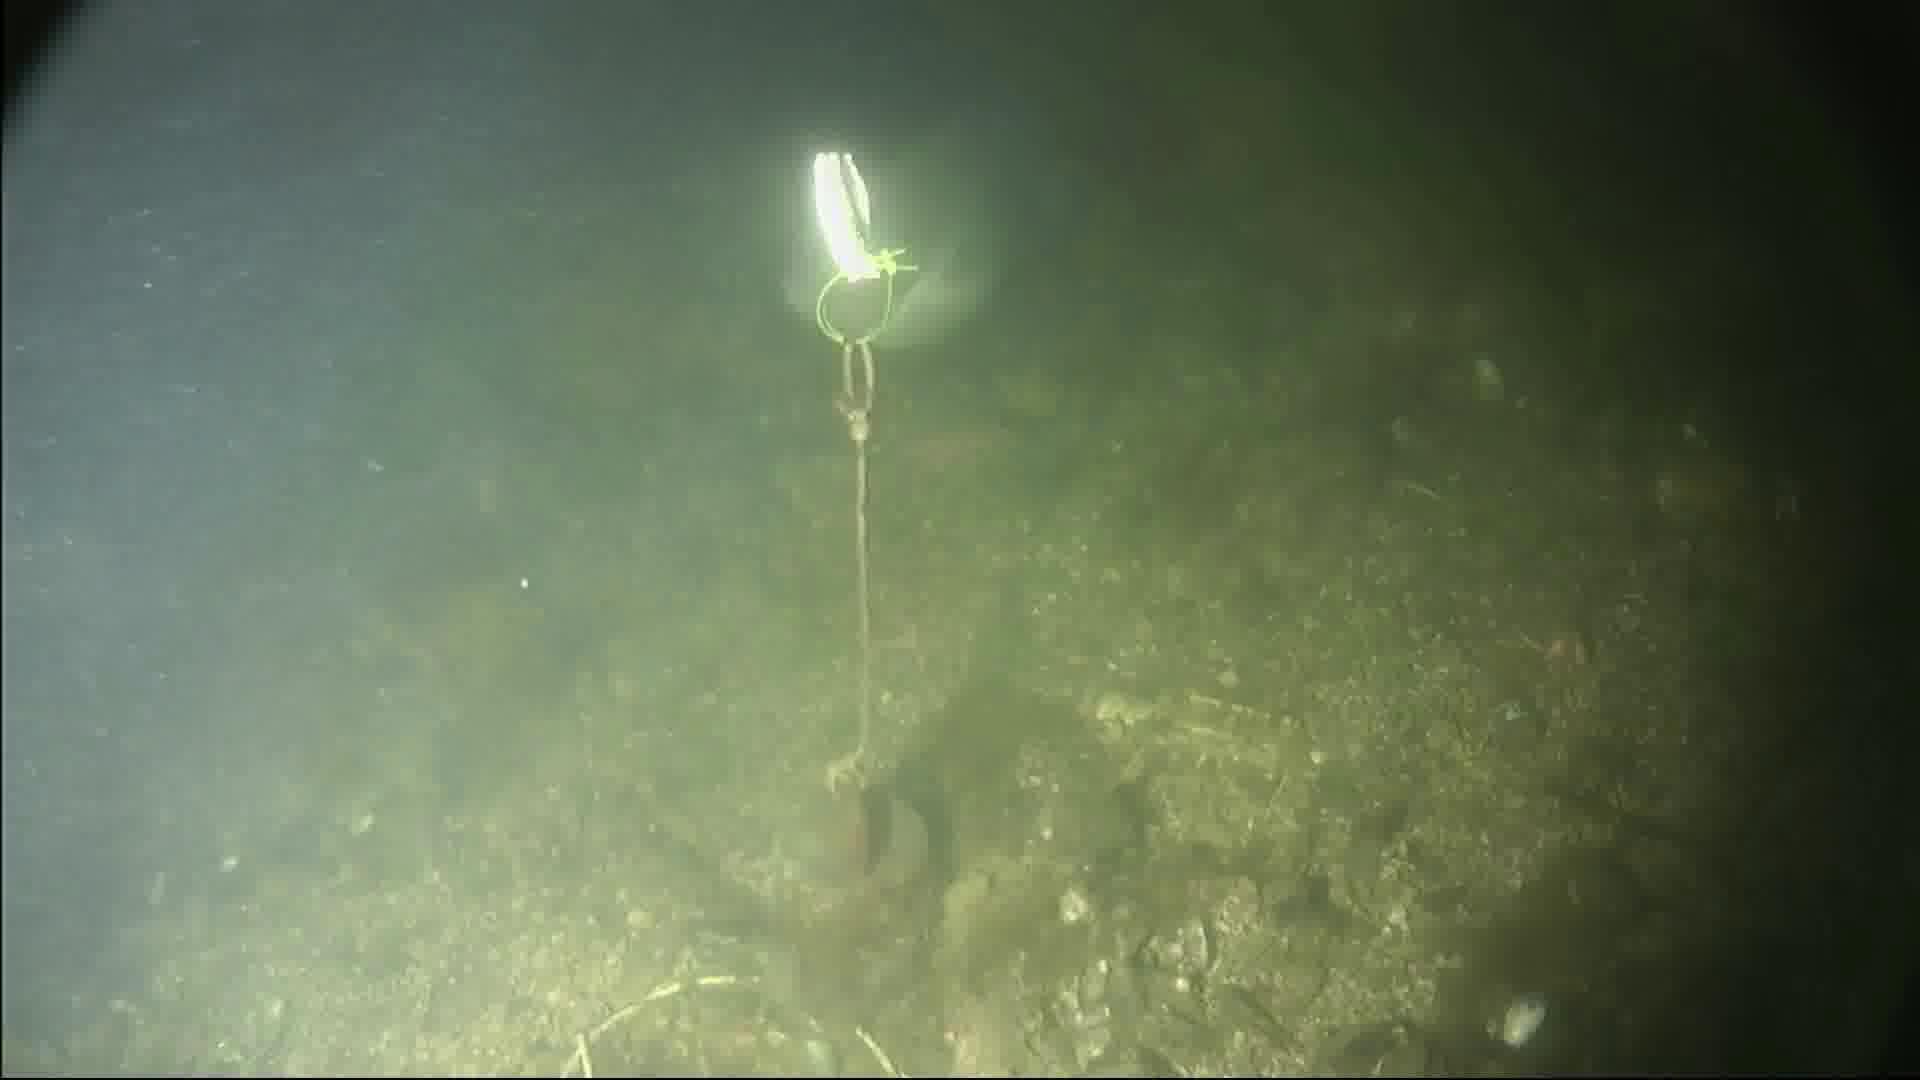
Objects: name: fish